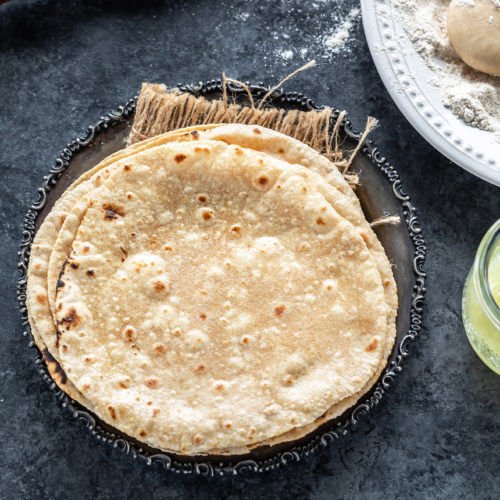
Dish: chapati